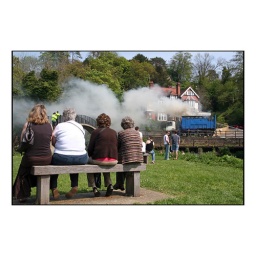
The load of a truck full of rubbish caught fire while people had picnics along the river in Guildford.